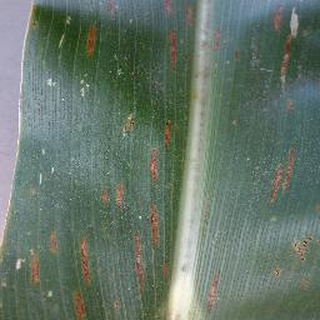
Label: corn_cercospora_leaf_spot